Amarakaeri Communal Reserve

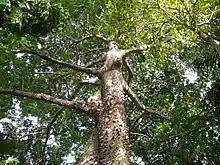
White-flowered silk cotton tree

The Amarakaeri Communal Reserve ("Reserva Comunal Amarakaeri") is a protected area in Peru located in the Madre de Dios Region, Manú Province. It protects parts of the Southwest Amazon moist forests and Peruvian Yungas ecoregions.